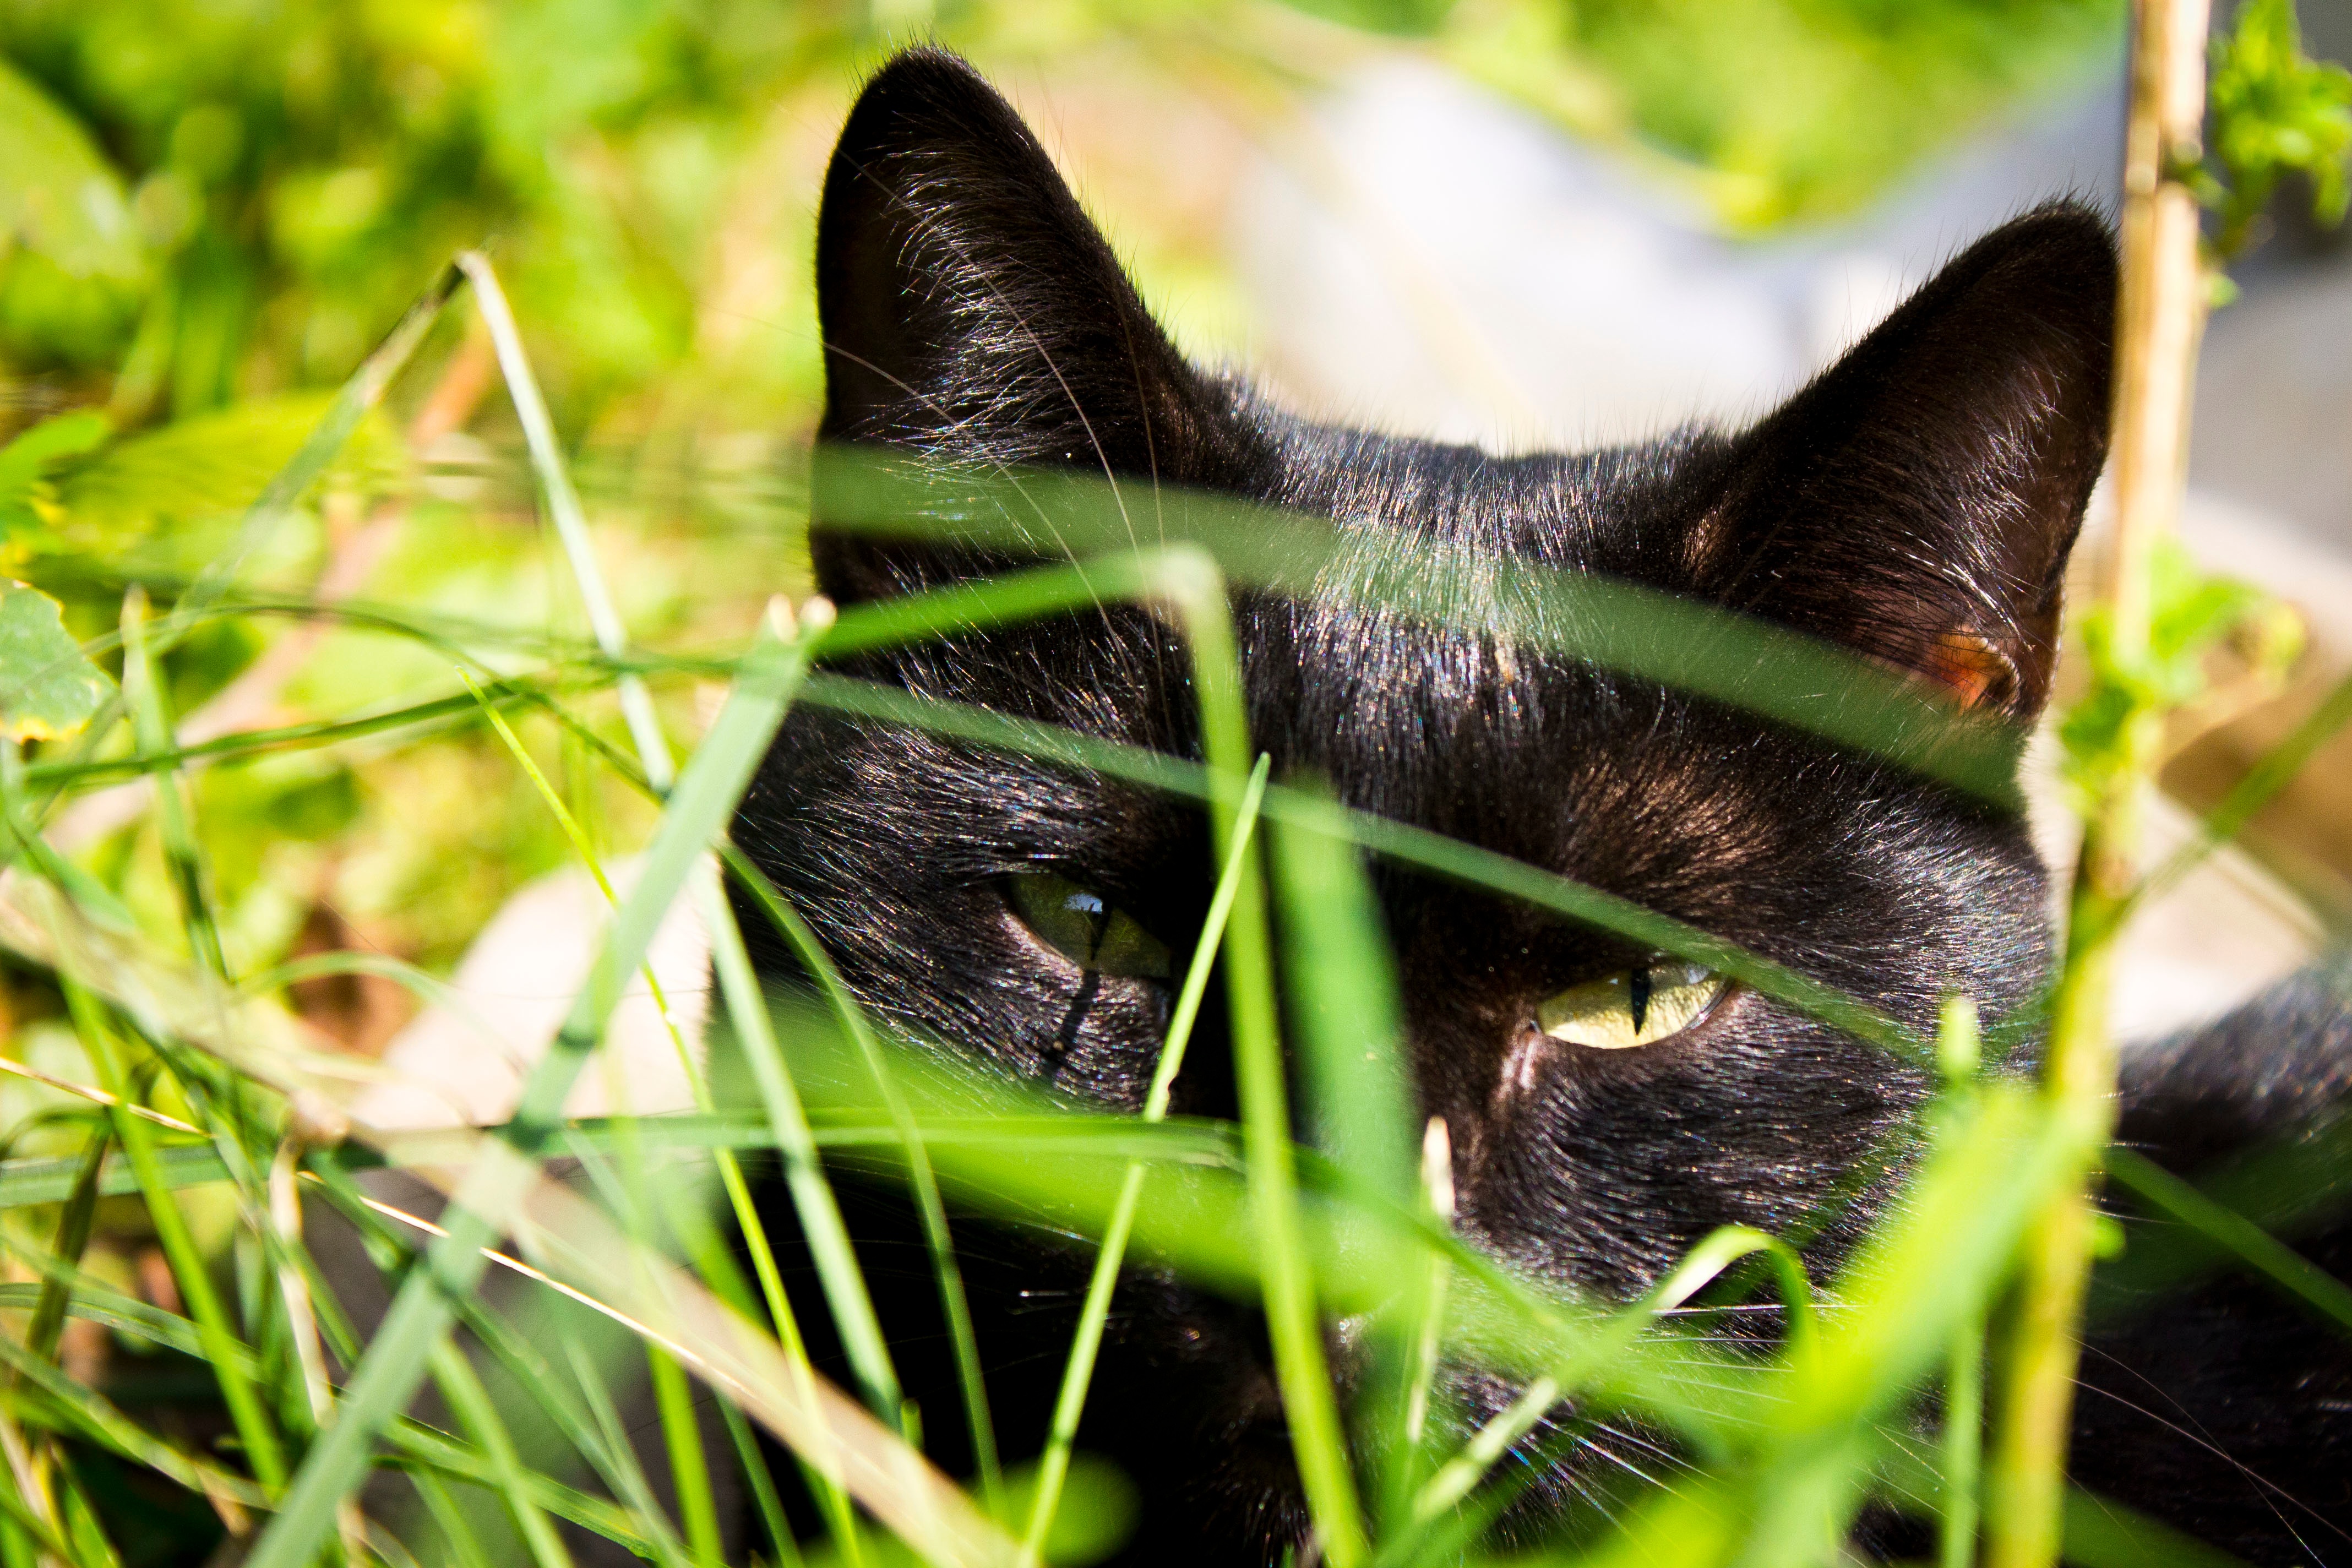
nature, grass, plant, lawn, photography, leaf, flower, green, cat, mammal, black cat, fauna, close up, nose, whiskers, eye, macro photography, small to medium sized cats, cat like mammal